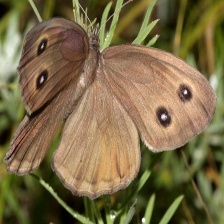
Species: COMMON WOOD-NYMPH
Butterfly family (ImageNet category): ringlet